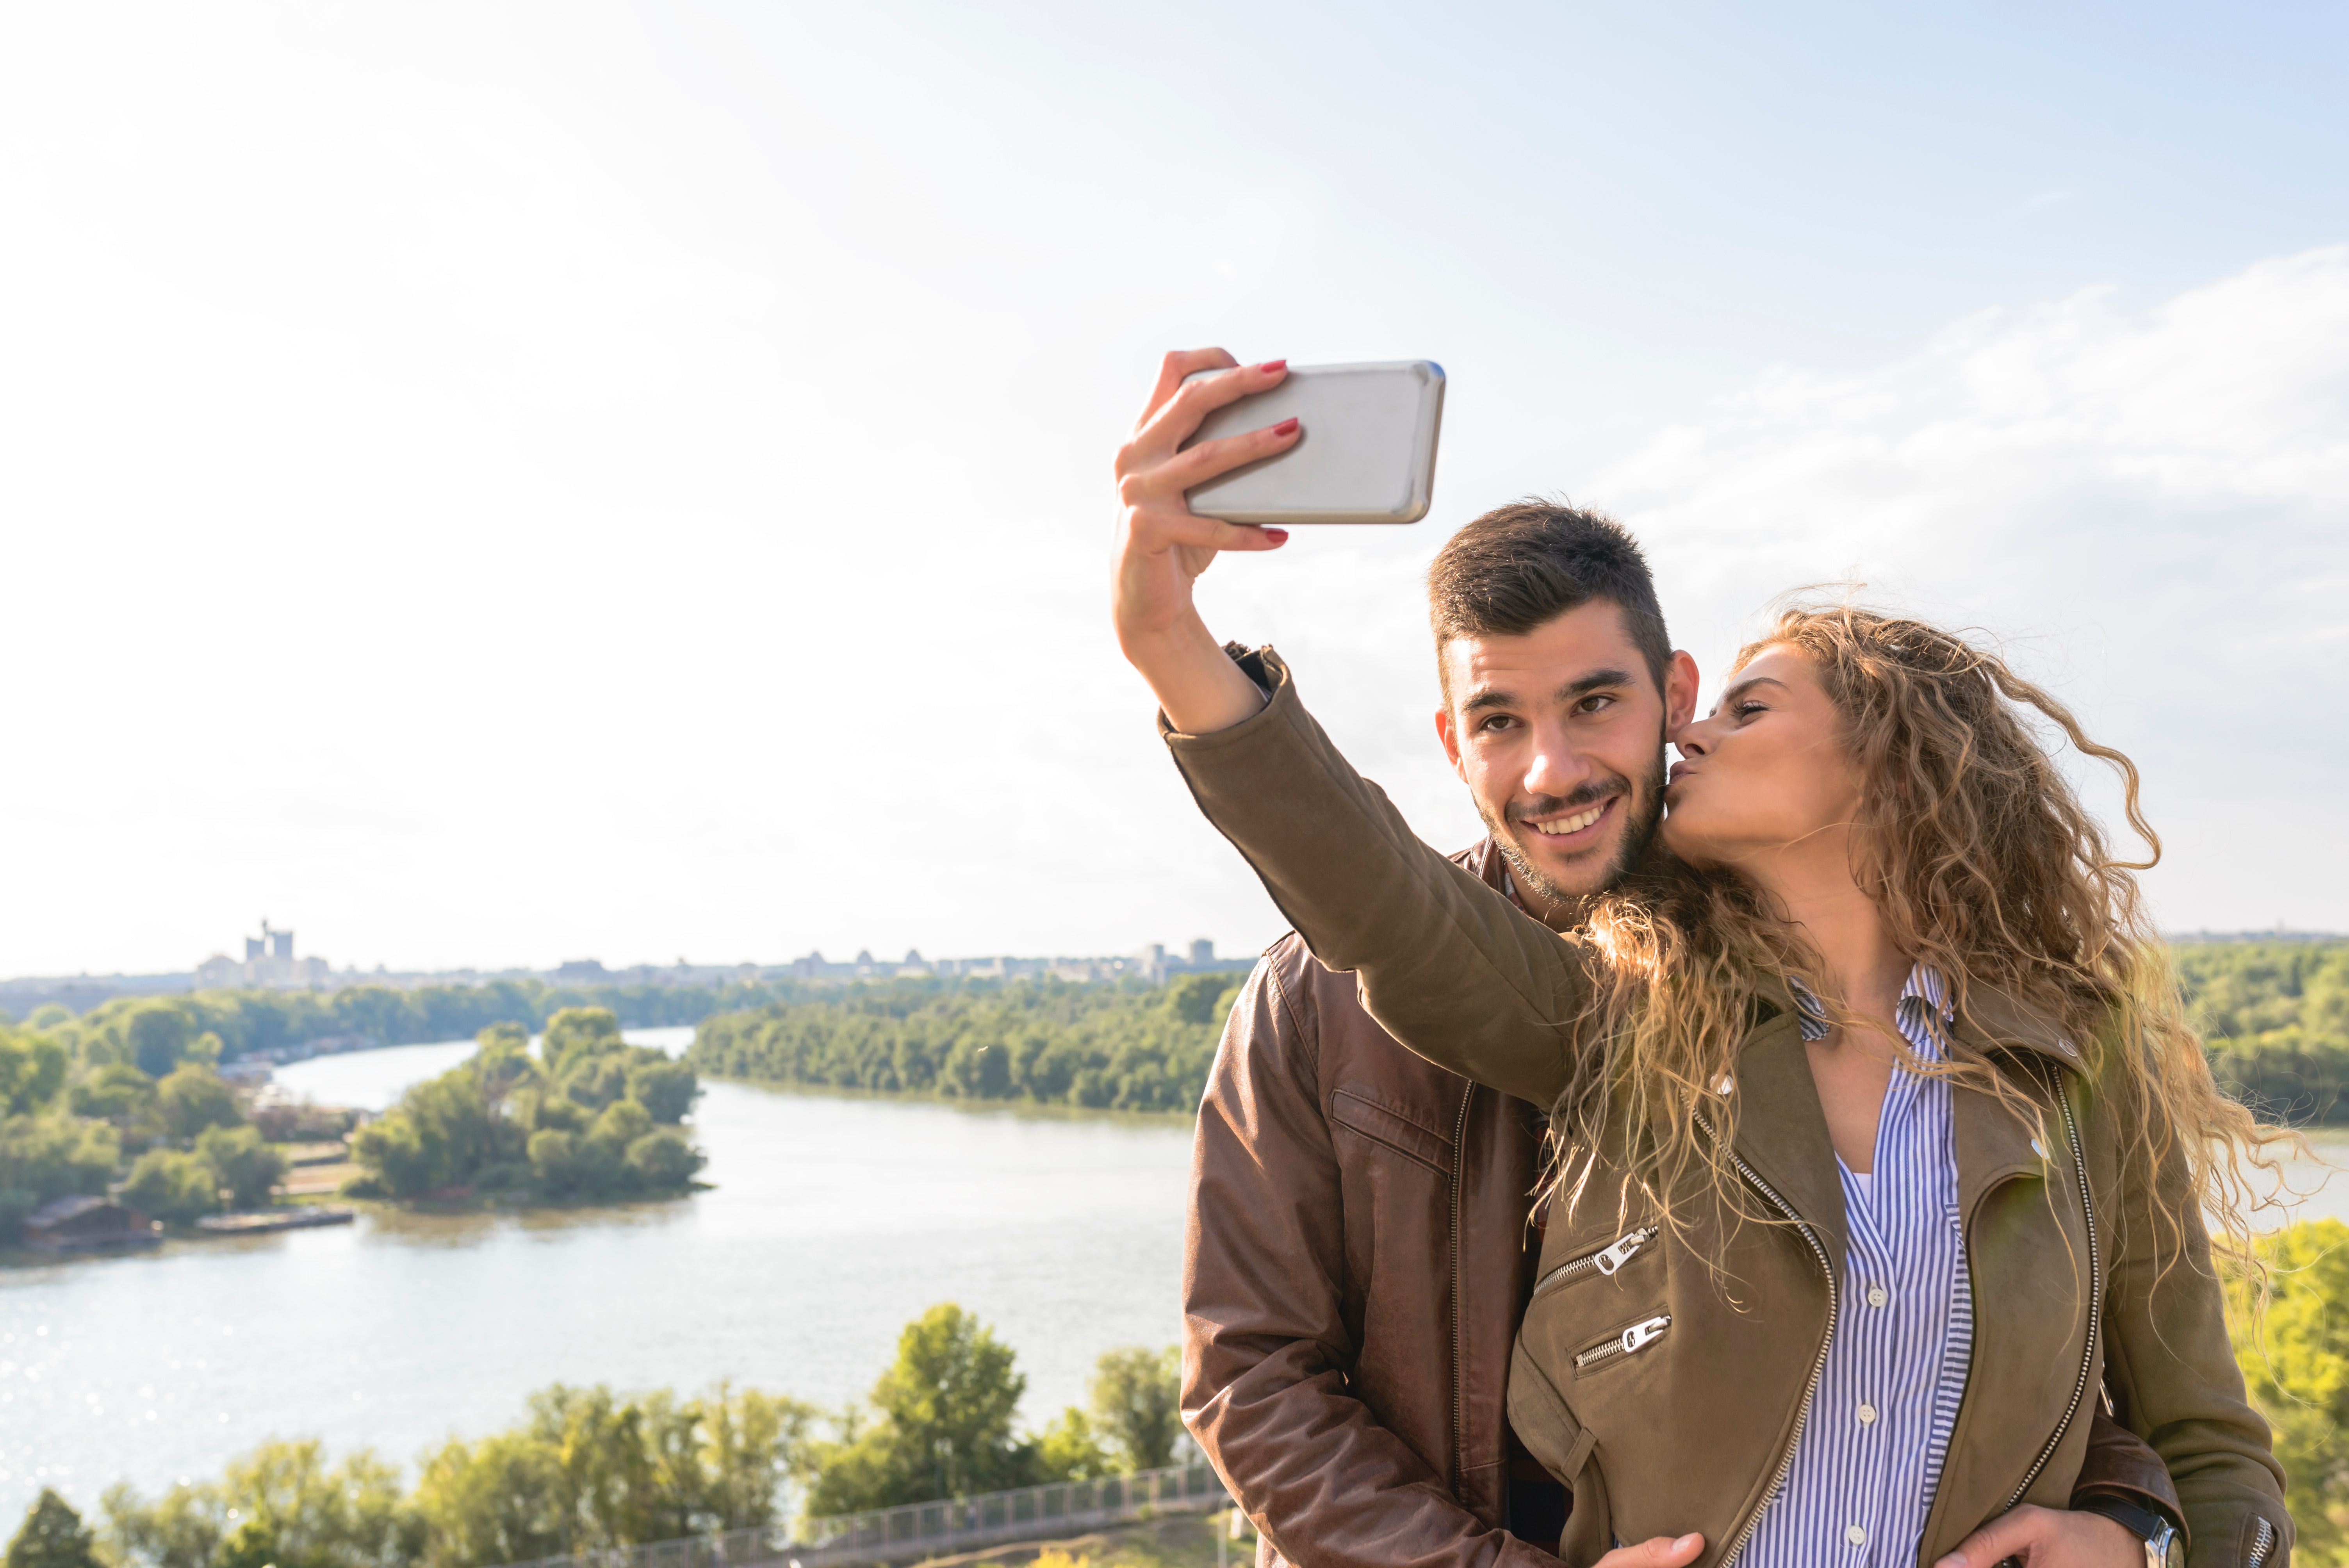
People in nature, photograph, facial expression, water, sky, honeymoon, yellow, photography, fun, friendship, happy, smile, vacation, tourism, gesture, leisure, travel, love, selfie, summer, long hair, photo shoot, romance